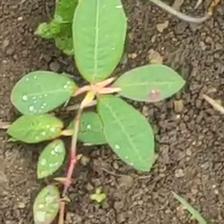
Weed species: Moti_dudhi(Euphorbia_geneculata_L)